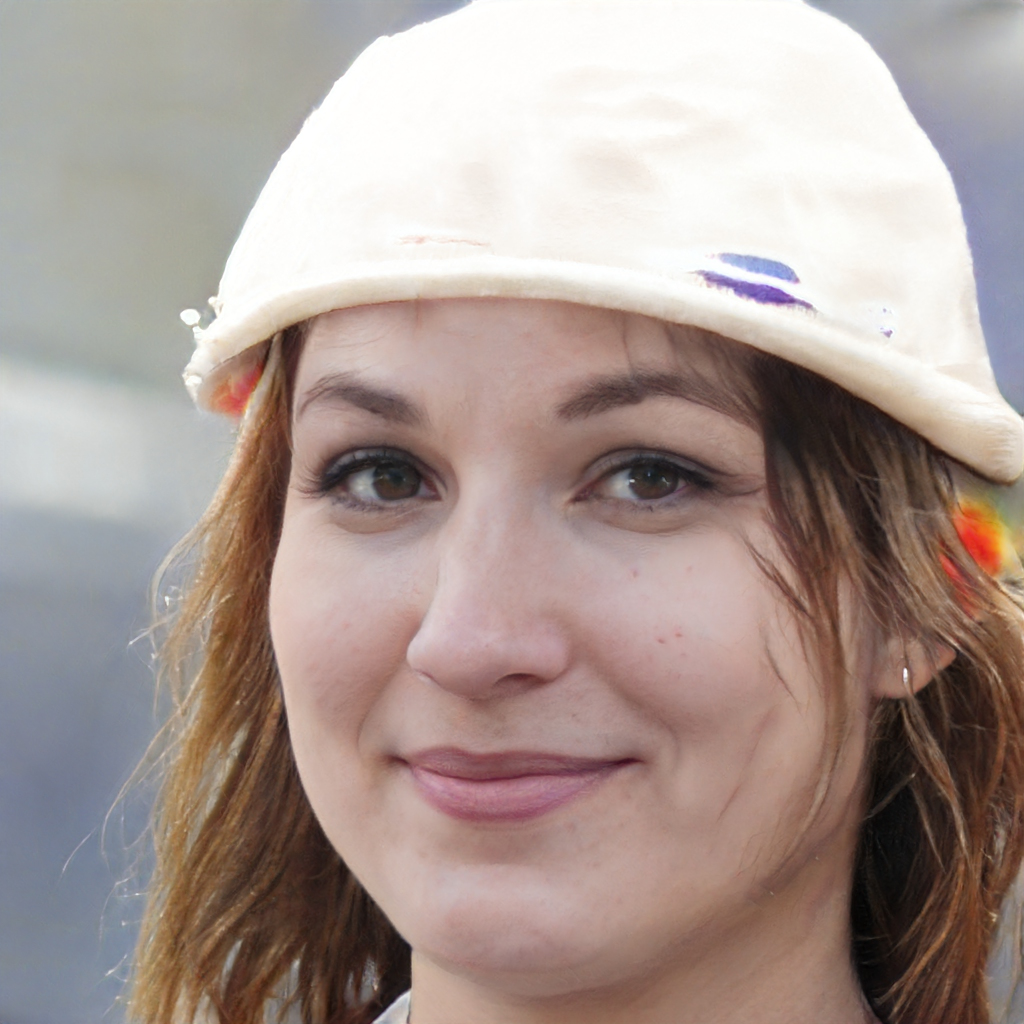
Label: Colored